Arthur Trefusis Heneage Williams

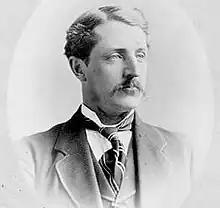

Lieutenant-Colonel Arthur Trefusis Heneage Williams (June 13, 1837 – July 4, 1885) was a Canadian businessman, farmer and political figure. His statue stands in front of the town hall of Port Hope, Ontario.